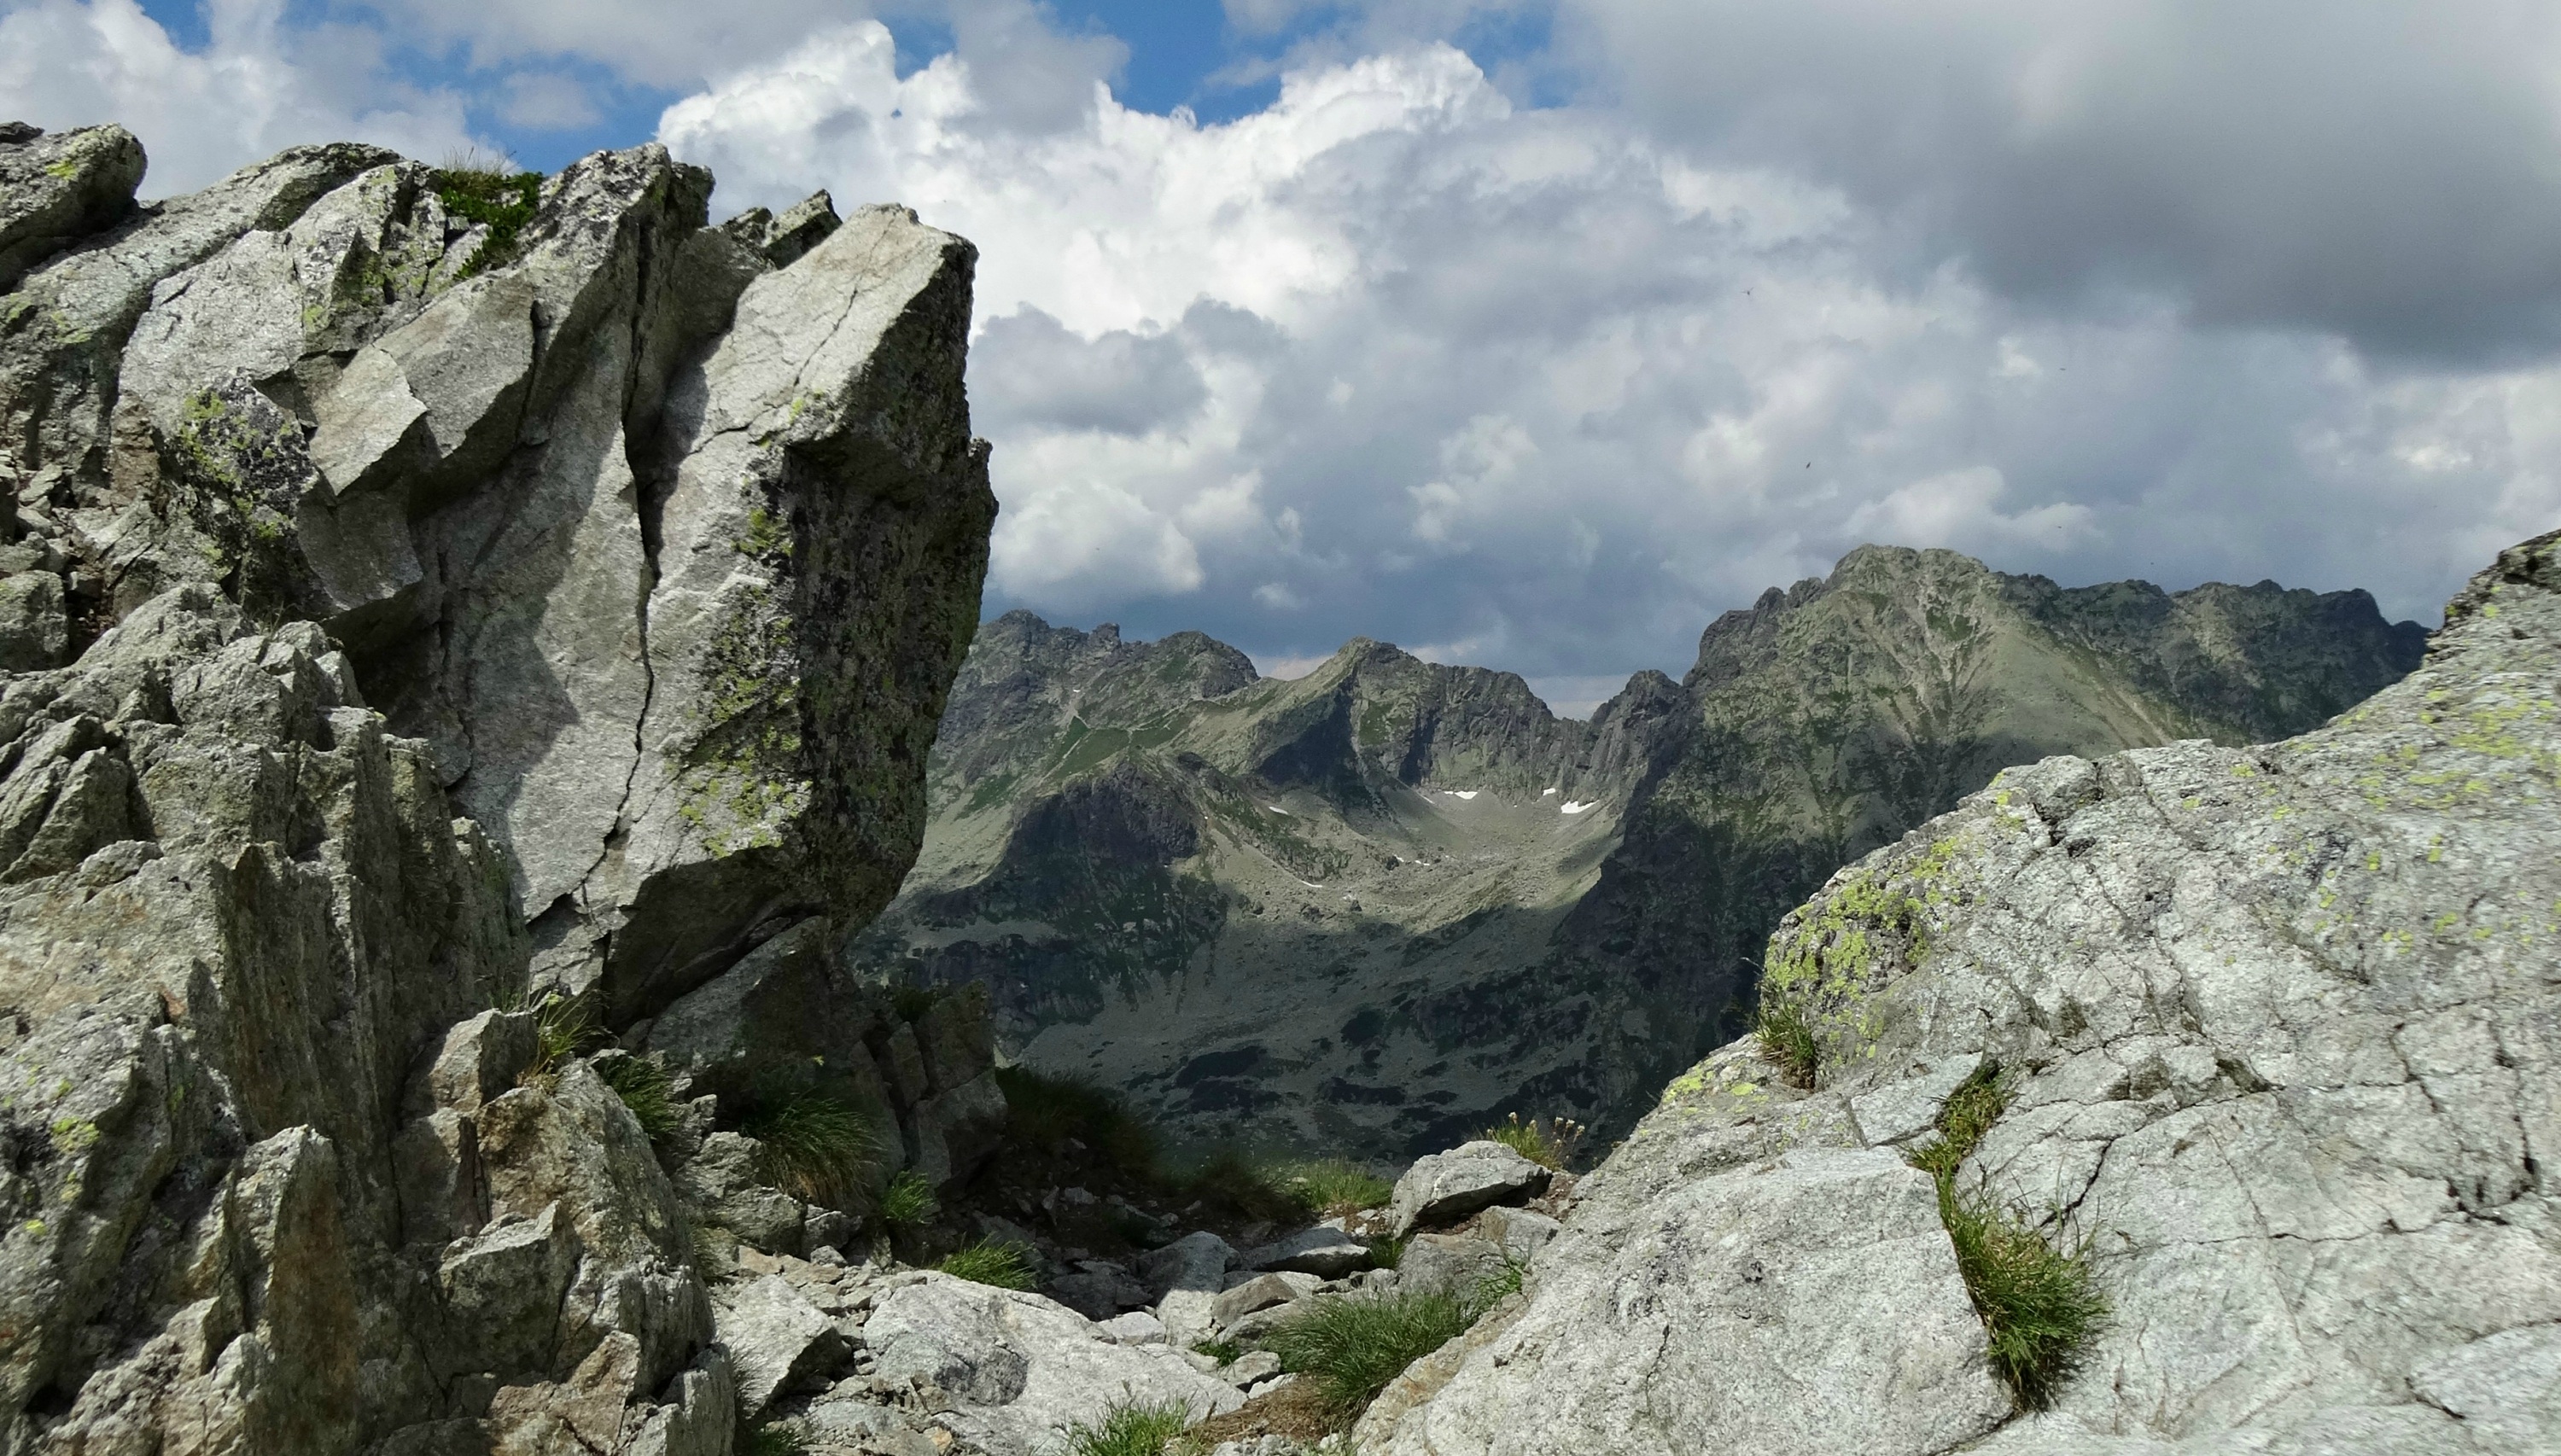
landscape, nature, rock, wilderness, walking, mountain, hiking, adventure, valley, mountain range, formation, cliff, tourism, terrain, ridge, summit, rocks, geology, sports, mountains, alps, badlands, poland, ravine, plateau, fell, the national park, tatry, wadi, landform, the high tatras, mountain pass, geographical feature, mountainous landforms